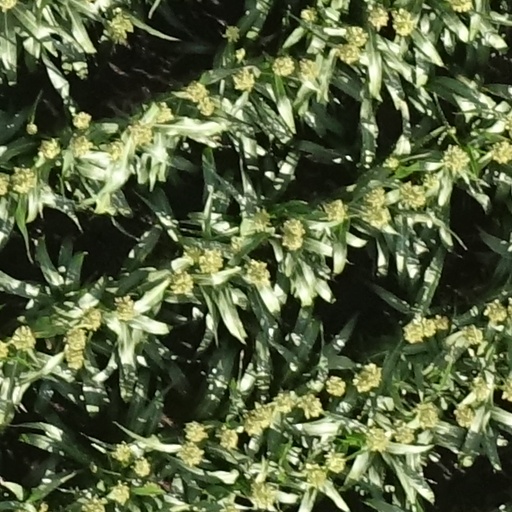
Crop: sorghum